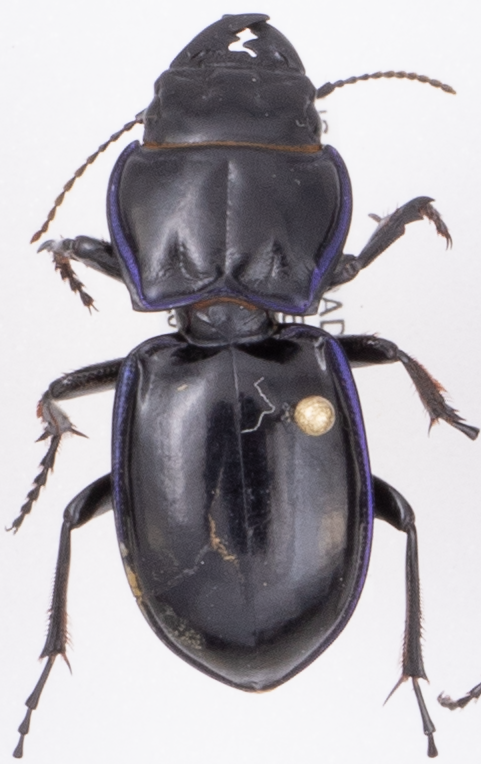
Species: Pasimachus elongatus
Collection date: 2018-08-02
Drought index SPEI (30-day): -0.718
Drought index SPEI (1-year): -0.276
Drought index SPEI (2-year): -0.588